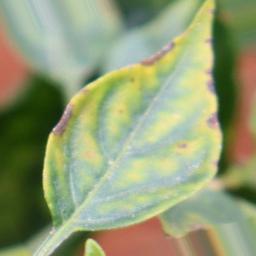
Label: nutritional